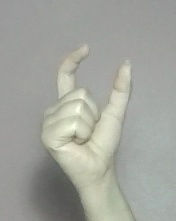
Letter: nun